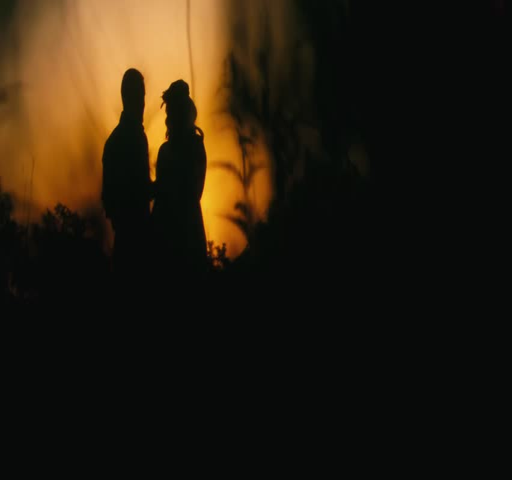
silhouette of a loving couple at sunset , woman pregnant